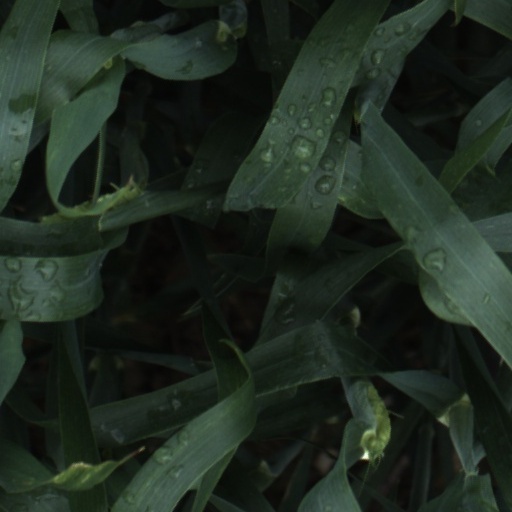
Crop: wheat